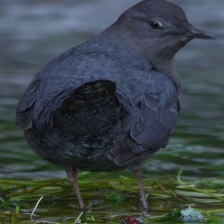
Species: AMERICAN DIPPER
Scientific name: CINCLUS MEXICANUS